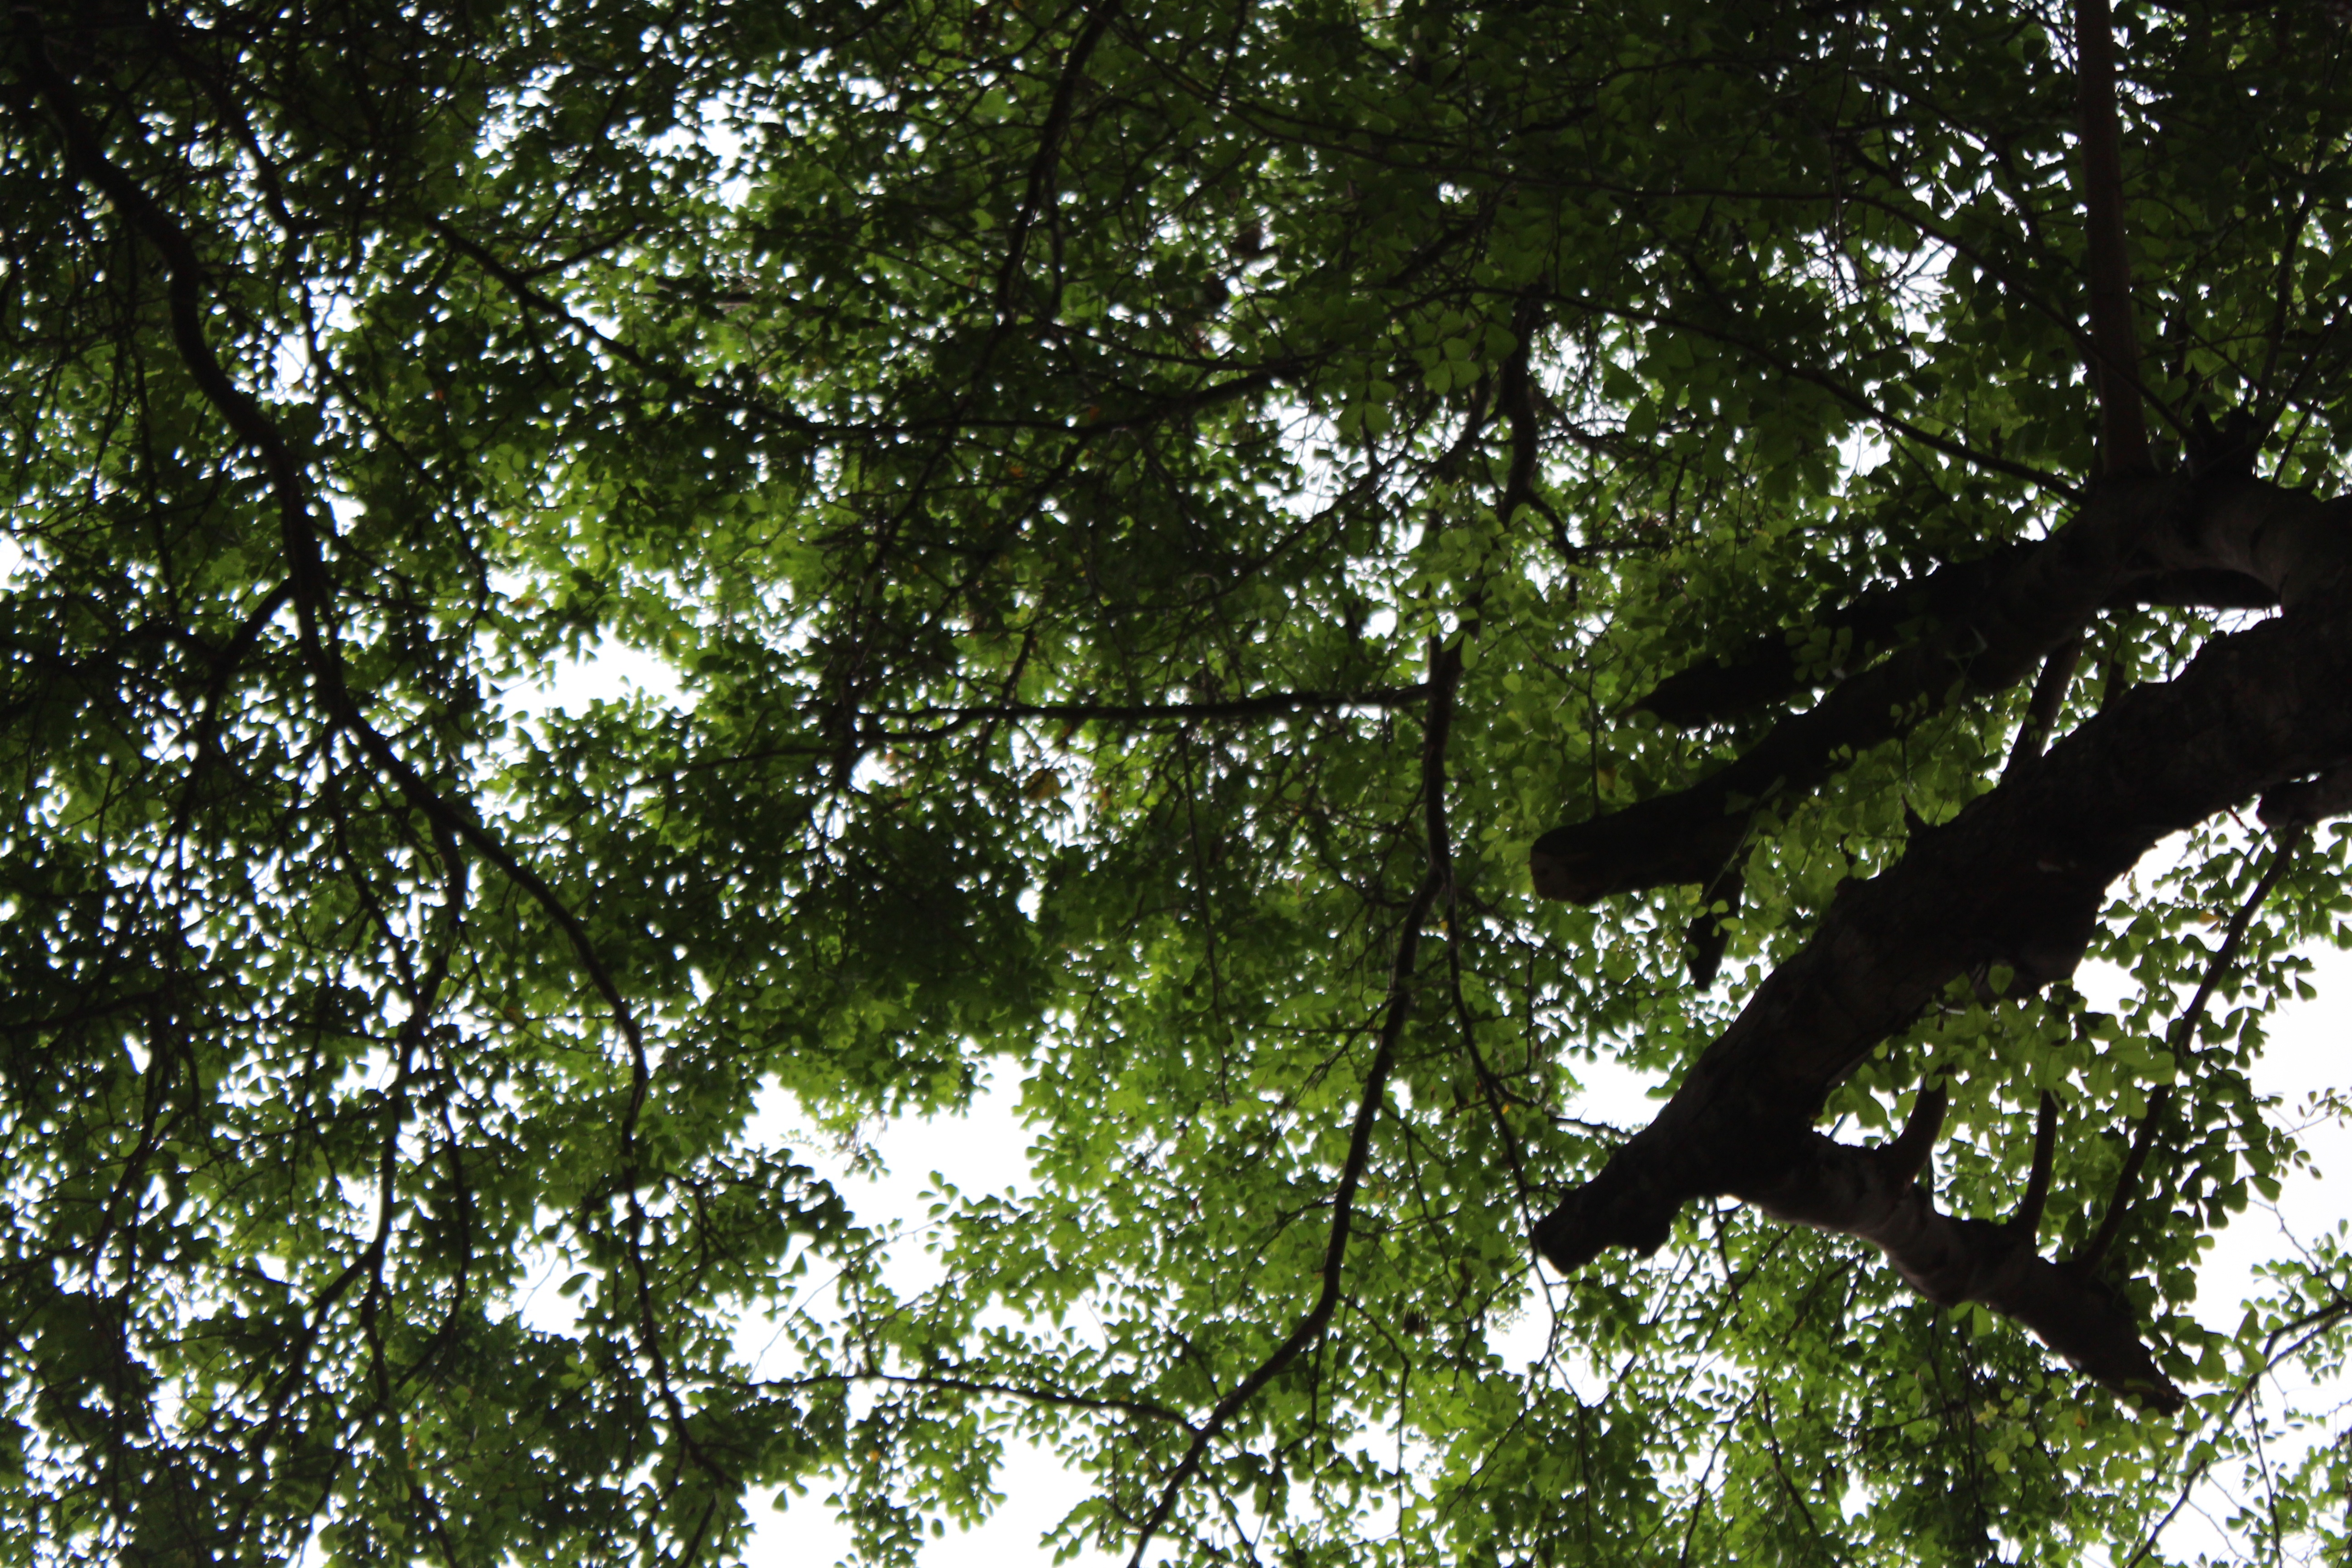
tree, forest, branch, plant, sunlight, leaf, flower, green, jungle, botany, rainforest, deciduous, oak, grove, woodland, habitat, ecosystem, flowering plant, natural environment, woody plant, land plant